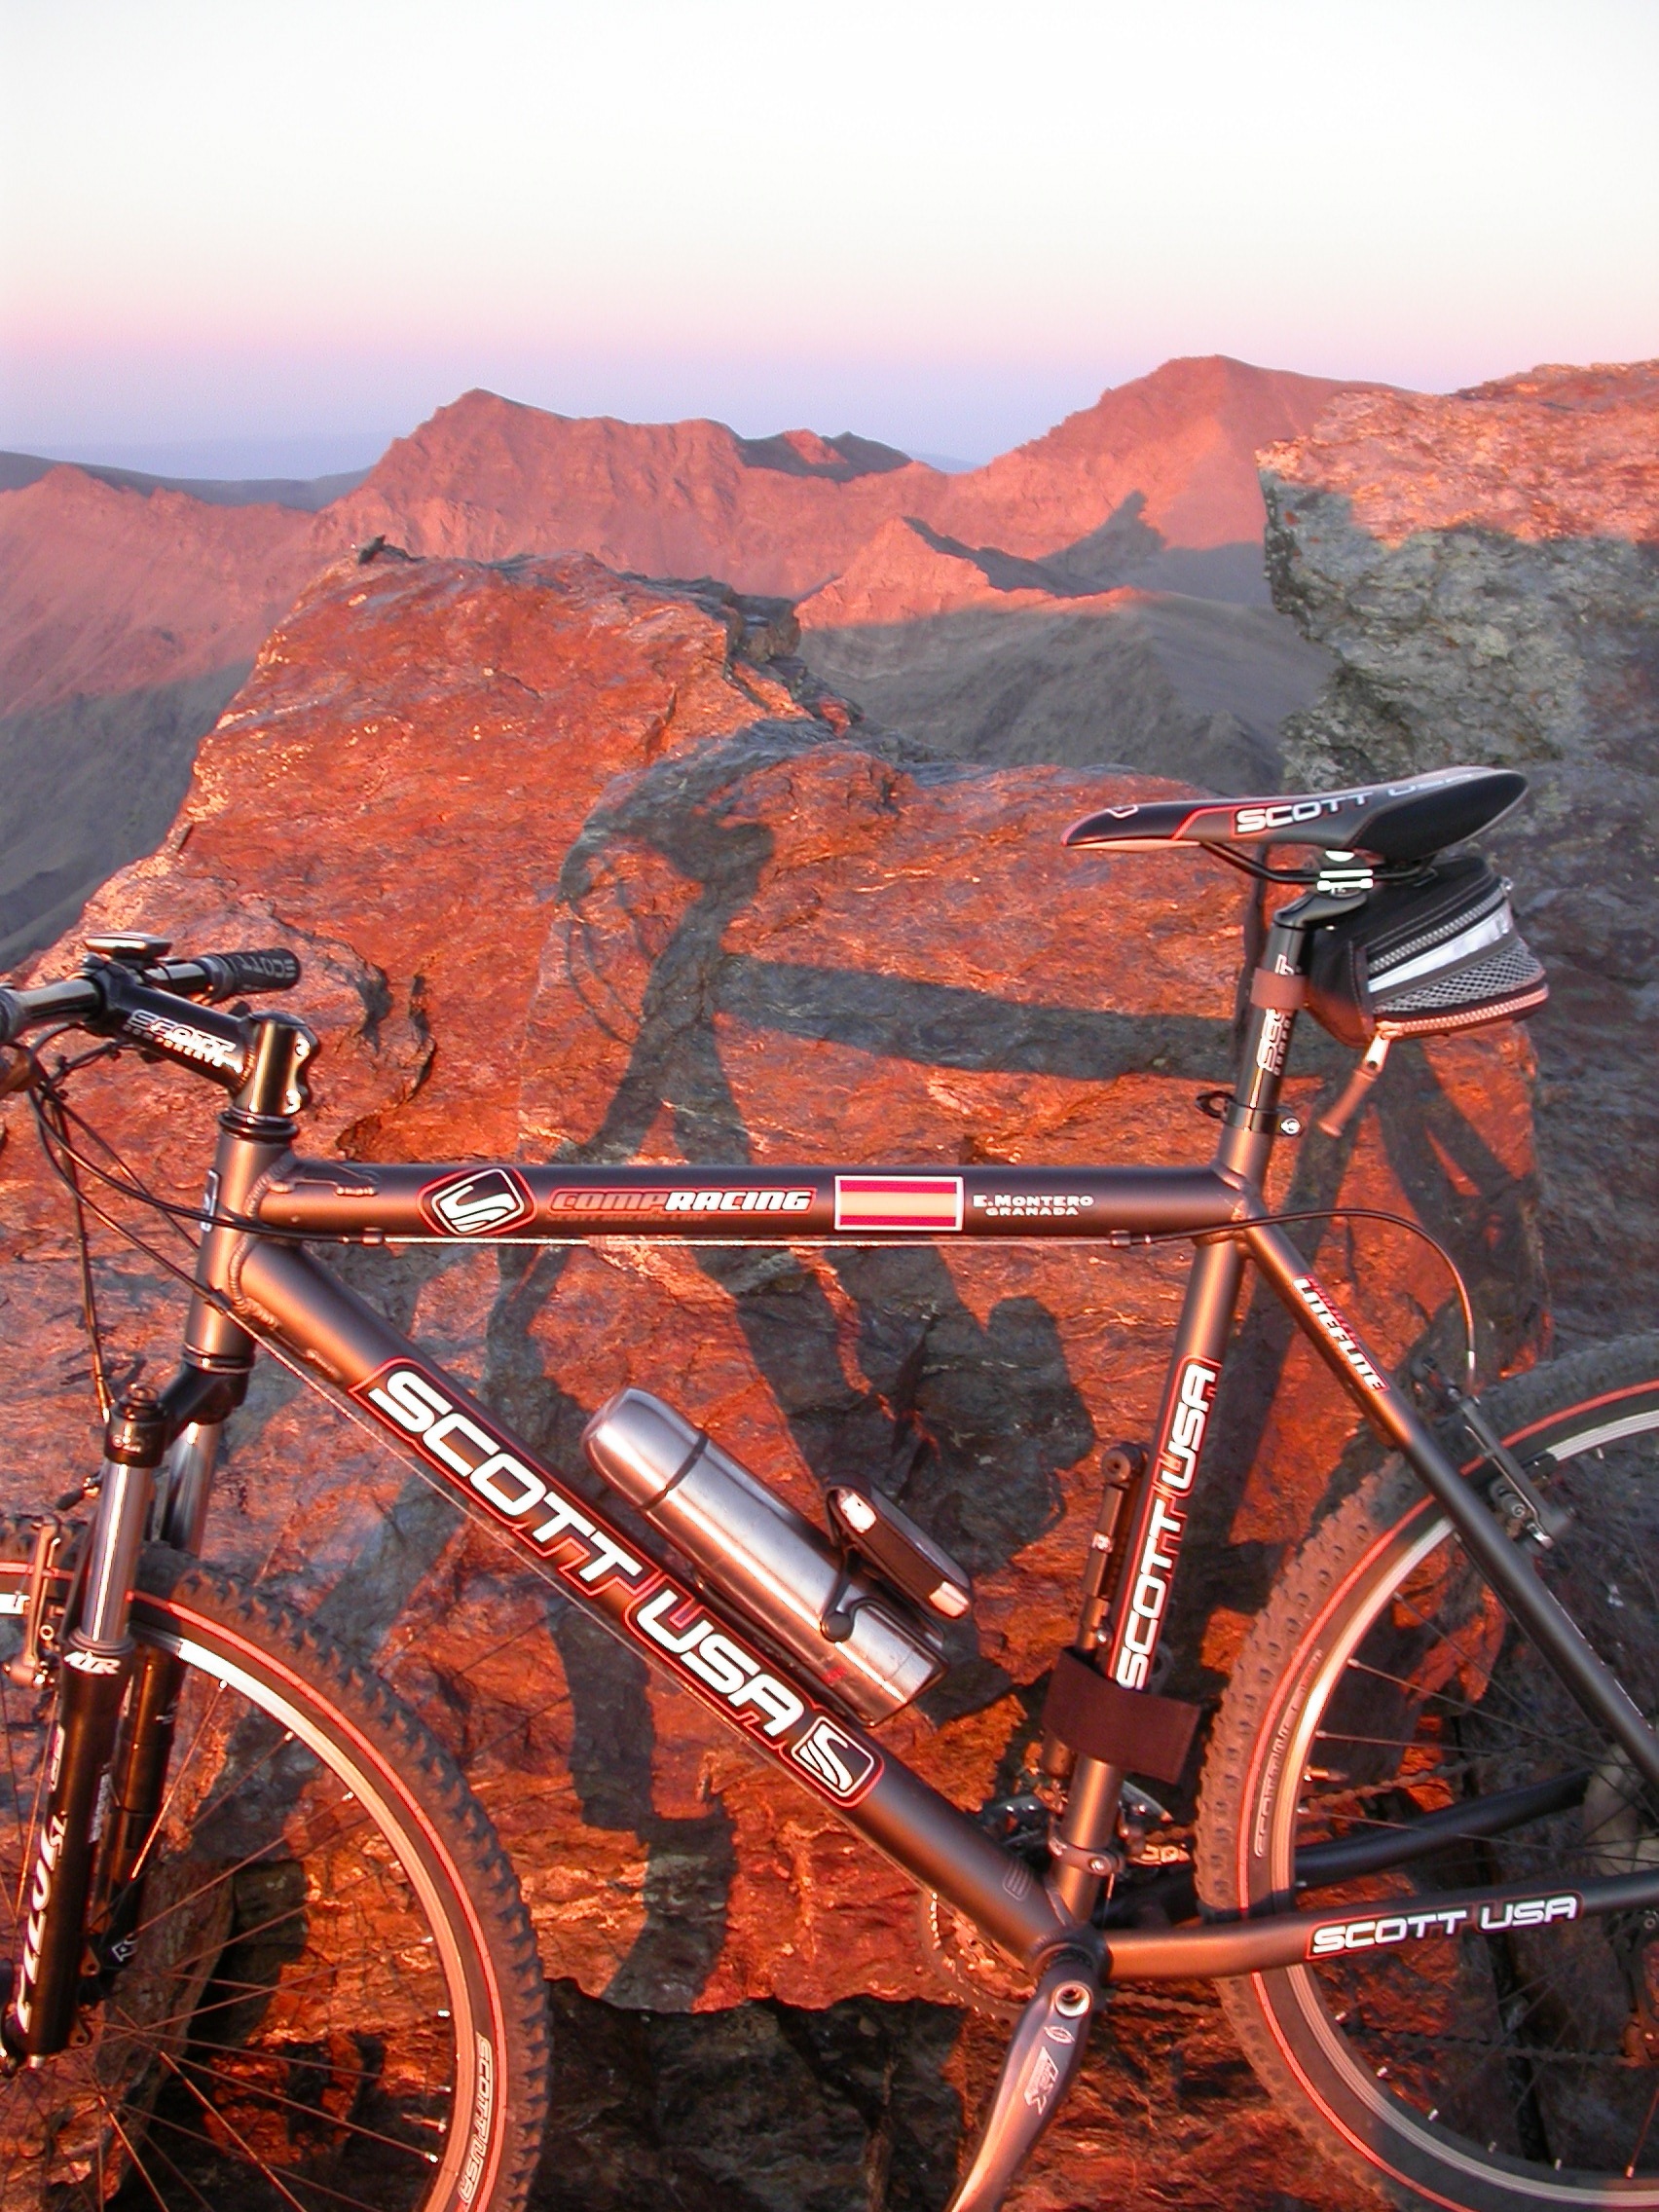
mountain, bicycle, vehicle, soil, extreme sport, sports equipment, mountain bike, granada, freeride, mountain biking, cyclo cross bicycle